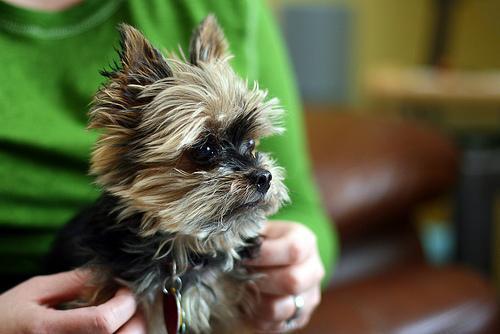
yorkshire terrier